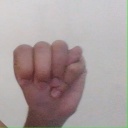
अक्षर: म